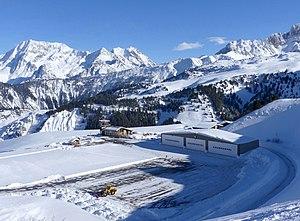
Vue, en hiver, de l'altiport de Courchevel (à 2 008 mètres d'altitude), où le tarmac est en cours de déneigement par un chasse-neige, en Savoie.
L'altiport de Courchevel est un altiport français situé sur la station de sports d'hiver de Courchevel 1850 au sein du domaine skiable des 3 Vallées, dans le département de la Savoie en région Auvergne-Rhône-Alpes.